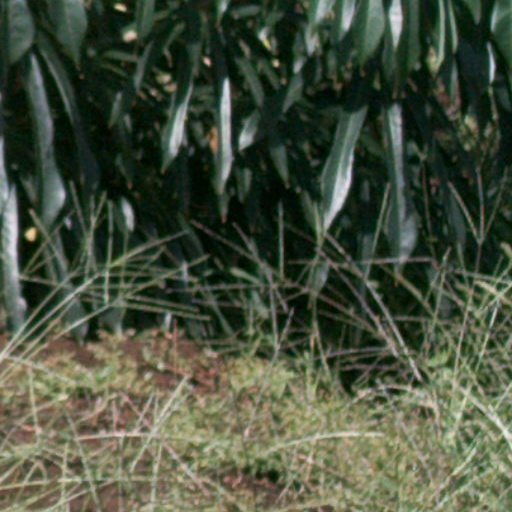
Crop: cassava